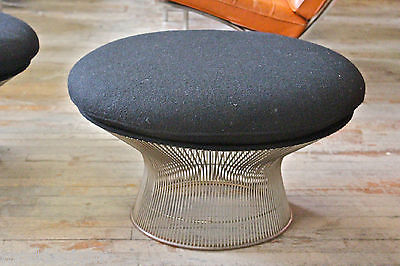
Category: chair